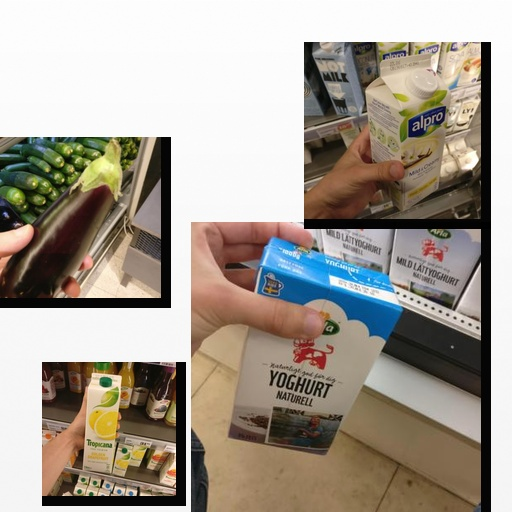
Food items: golden_grapefruit_juice, vanilla_soy_yogurt, eggplant, yoghurt